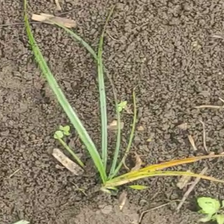
Weed species: Lavhala_(Cyperus_Rotundus)